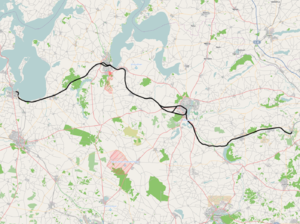
Langå-Struer-banen
Banens linjeføringer
Langå-Struer-banen er en 102,4 km lang enkeltsporet jernbanestrækning i Midtjylland mellem Langå og Struer. Den blev åbnet i etaper 1863-65. Jernbanen ejes og vedligeholdes af Banedanmark, mens trafikken udføres af Arriva og DSB.